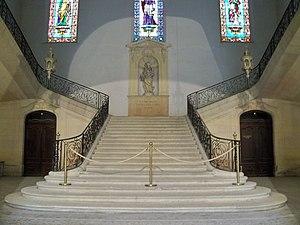
Hotel Dieu de Carpentras (84) escalier du hall d'honneur dont la rampe en fer forgé est classée M.H.
L'hôtel-Dieu de Carpentras, construit au milieu du XVIIIᵉ siècle, était l'un des hôpitaux de la capitale du Comtat Venaissin. S'il ne fut pas le premier de Carpentras, il fut le plus imposant. Succédant à cinq autres établissements hospitaliers dont les durées de fonctionnement se chevauchèrent souvent, il fut commandité par Joseph-Dominique d'Inguimbert, dit dom Malachie, évêque de Carpentras, et le rôle qui fut le sien pendant deux siècles n'est pas indépendant de l'histoire de ses prédécesseurs. Il en est à la fois le successeur et l'aboutissement. Sa construction commença en 1750, et il fut desservi, selon la volonté de l'évêque, par des sœurs hospitalières à partir de 1764.